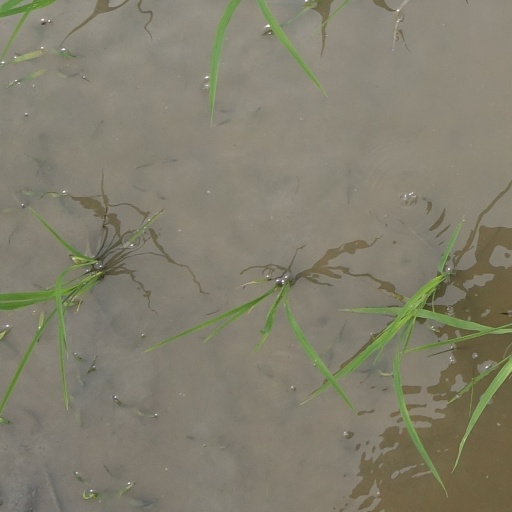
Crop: rice